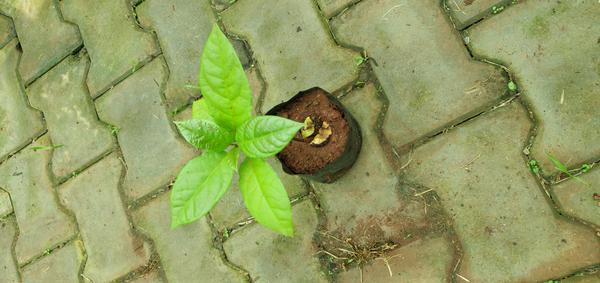
Plant: Avacado